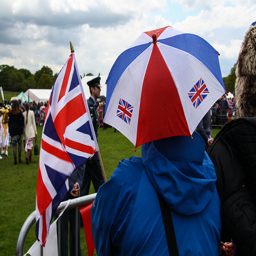
a group of people with umbrellas watch a golf game
From furthest to nearest, the view shows, clouds, tents, people walking, a grassy expanse with a man in military uniform, a flag, and in the closest area, two viewers behind a gate, one of whom carries a mufti-colored umbrella with British flags.
People are standing in a field under British flags.
A man wearing an umbrella hat on top of his head.
A person stands under an umbrella and holds a flag.